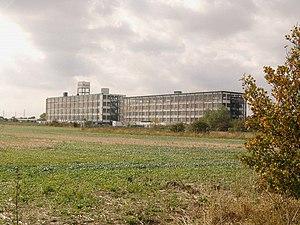
Tomáš Baťa était un entrepreneur tchèque, fondateur du groupe industriel des Chaussures Bata, l'une des plus grandes sociétés multinationales de distribution et de fabrication de chaussures.